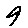
Label: 9